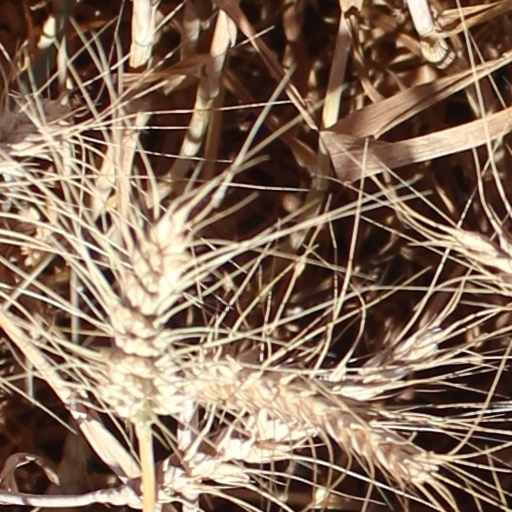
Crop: wheat